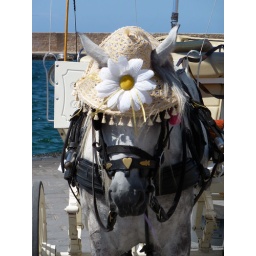
A horse with a hat in Chania, Crete